Hamblet-Putnam-Frye House

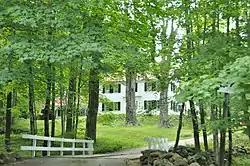

The Hamblet-Putnam-Frye House is a historic house at 293 Burton Highway in Wilton, New Hampshire. This two story wood-frame house was probably built in the 1760s, and significantly altered in the late 19th century. The property includes a c. 1840 barn, a c. 1900 carriage house that has been converted into a garage, and a small c. 1900 ice house. There are also remnants of an early 19th-century mill works, including a stone foundation, canal and sluice gate. The canal and sluice gate were altered in the early 20th century to permit the canal section to be filled for swimming. The northern boundary of the property is defined by a surviving section of a road that was laid out c. 1760 which was taken out of public use before the end of the 18th century.